Langøytangen Lighthouse

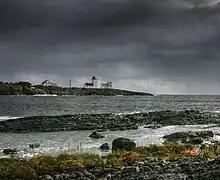
View of the lighthouse

Langøytangen Lighthouse is a fully automated coastal lighthouse situated on the island of Langøya in Langesund in municipality of Bamble, Norway. It marks the southern point of the Langesund Sound. It is available for rental for overnight guests.